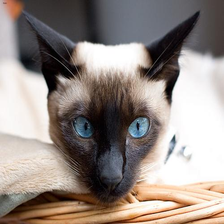
Species: cat
Breed: Siamese